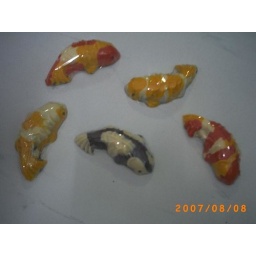
1 pc khoi fish in plastic container = p35.00